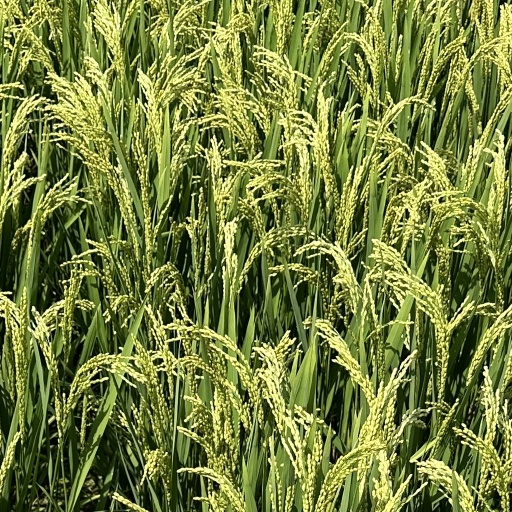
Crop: rice